Faculty of Electronics, Technical University of Varna

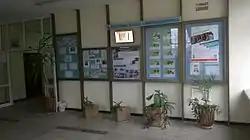
Department of Electronics and Microelectronics

In 1987, a rapid increase in the use of electronics and microelectronics by the general population suggested the need for increased research and development in this field in Bulgaria. In 1990, the Faculty of Electronics at the Technical University of Varna was established under the auspices of the Council of Ministers of the Republic of Bulgaria. The school's formation united the department of communication equipment and the department of radio. The new school was given the task of preparing specialists to work in the fields electronic design, modeling, and design of electronic equipment and systems.